Mein liebster Jesus ist verloren, BWV 154

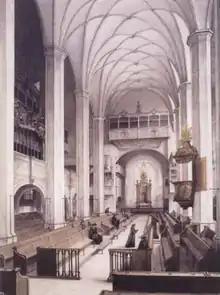
Thomaskirche, Leipzig

' (My dearest Jesus is lost), ', is a church cantata by Johann Sebastian Bach. He composed it for the first Sunday after Epiphany and first performed it in Leipzig on 9 January 1724.